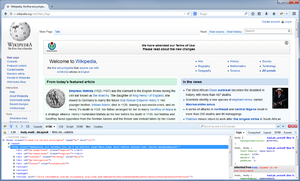
Firebug est un outil de développement web sous forme d'une extension pour Mozilla Firefox et SeaMonkey qui permettait de déboguer, modifier et contrôler le HTML, le CSS, le DOM et le JavaScript d'une page web.